Waddesdon Manor

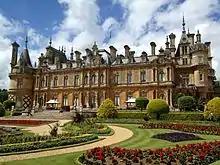
The terrace and parterre garden at Waddesdon Manor, overlooked by the building's south facade

In 2012, Edmund de Waal exhibited work in the Manor, creating a dialogue between his work and the historical interiors. In 2015, artist Joana Vasconcelos was commissioned to install two sculptures entitled "Lafite" in front of the Manor. In 2016, Kate Malone exhibited a collection of new work inspired by the people, gardens, collections, and archive. Two portrait pots of Baron Ferdinand and Alice de Rothschild by Malone remain on display at the Manor.